Apple pointing devices

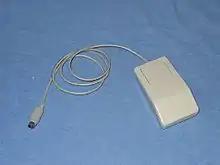
ADB Mouse

In September 1986, Apple continued a year of major change by converting its mice and keyboards to the Apple Desktop Bus (ADB). Newly redesigned, this mouse retained the blocky footprint of its predecessor, but had a lower, triangular profile. The first official Snow White design language mouse (the Apple Mouse IIc was technically the first), it was a uniform Platinum gray color, including the single button, with only the cables and connectors retaining the contrasting darker gray "Smoke" color. It was introduced on the Apple IIGS computer and later became the standard mouse included with all Macintosh desktop computers for the next six years.